Saint-Maixent

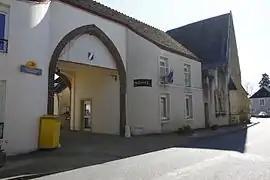
The town hall of Saint-Maixent.

Saint-Maixent is a commune in the Sarthe department, in the region of Pays de la Loire, northwestern France.